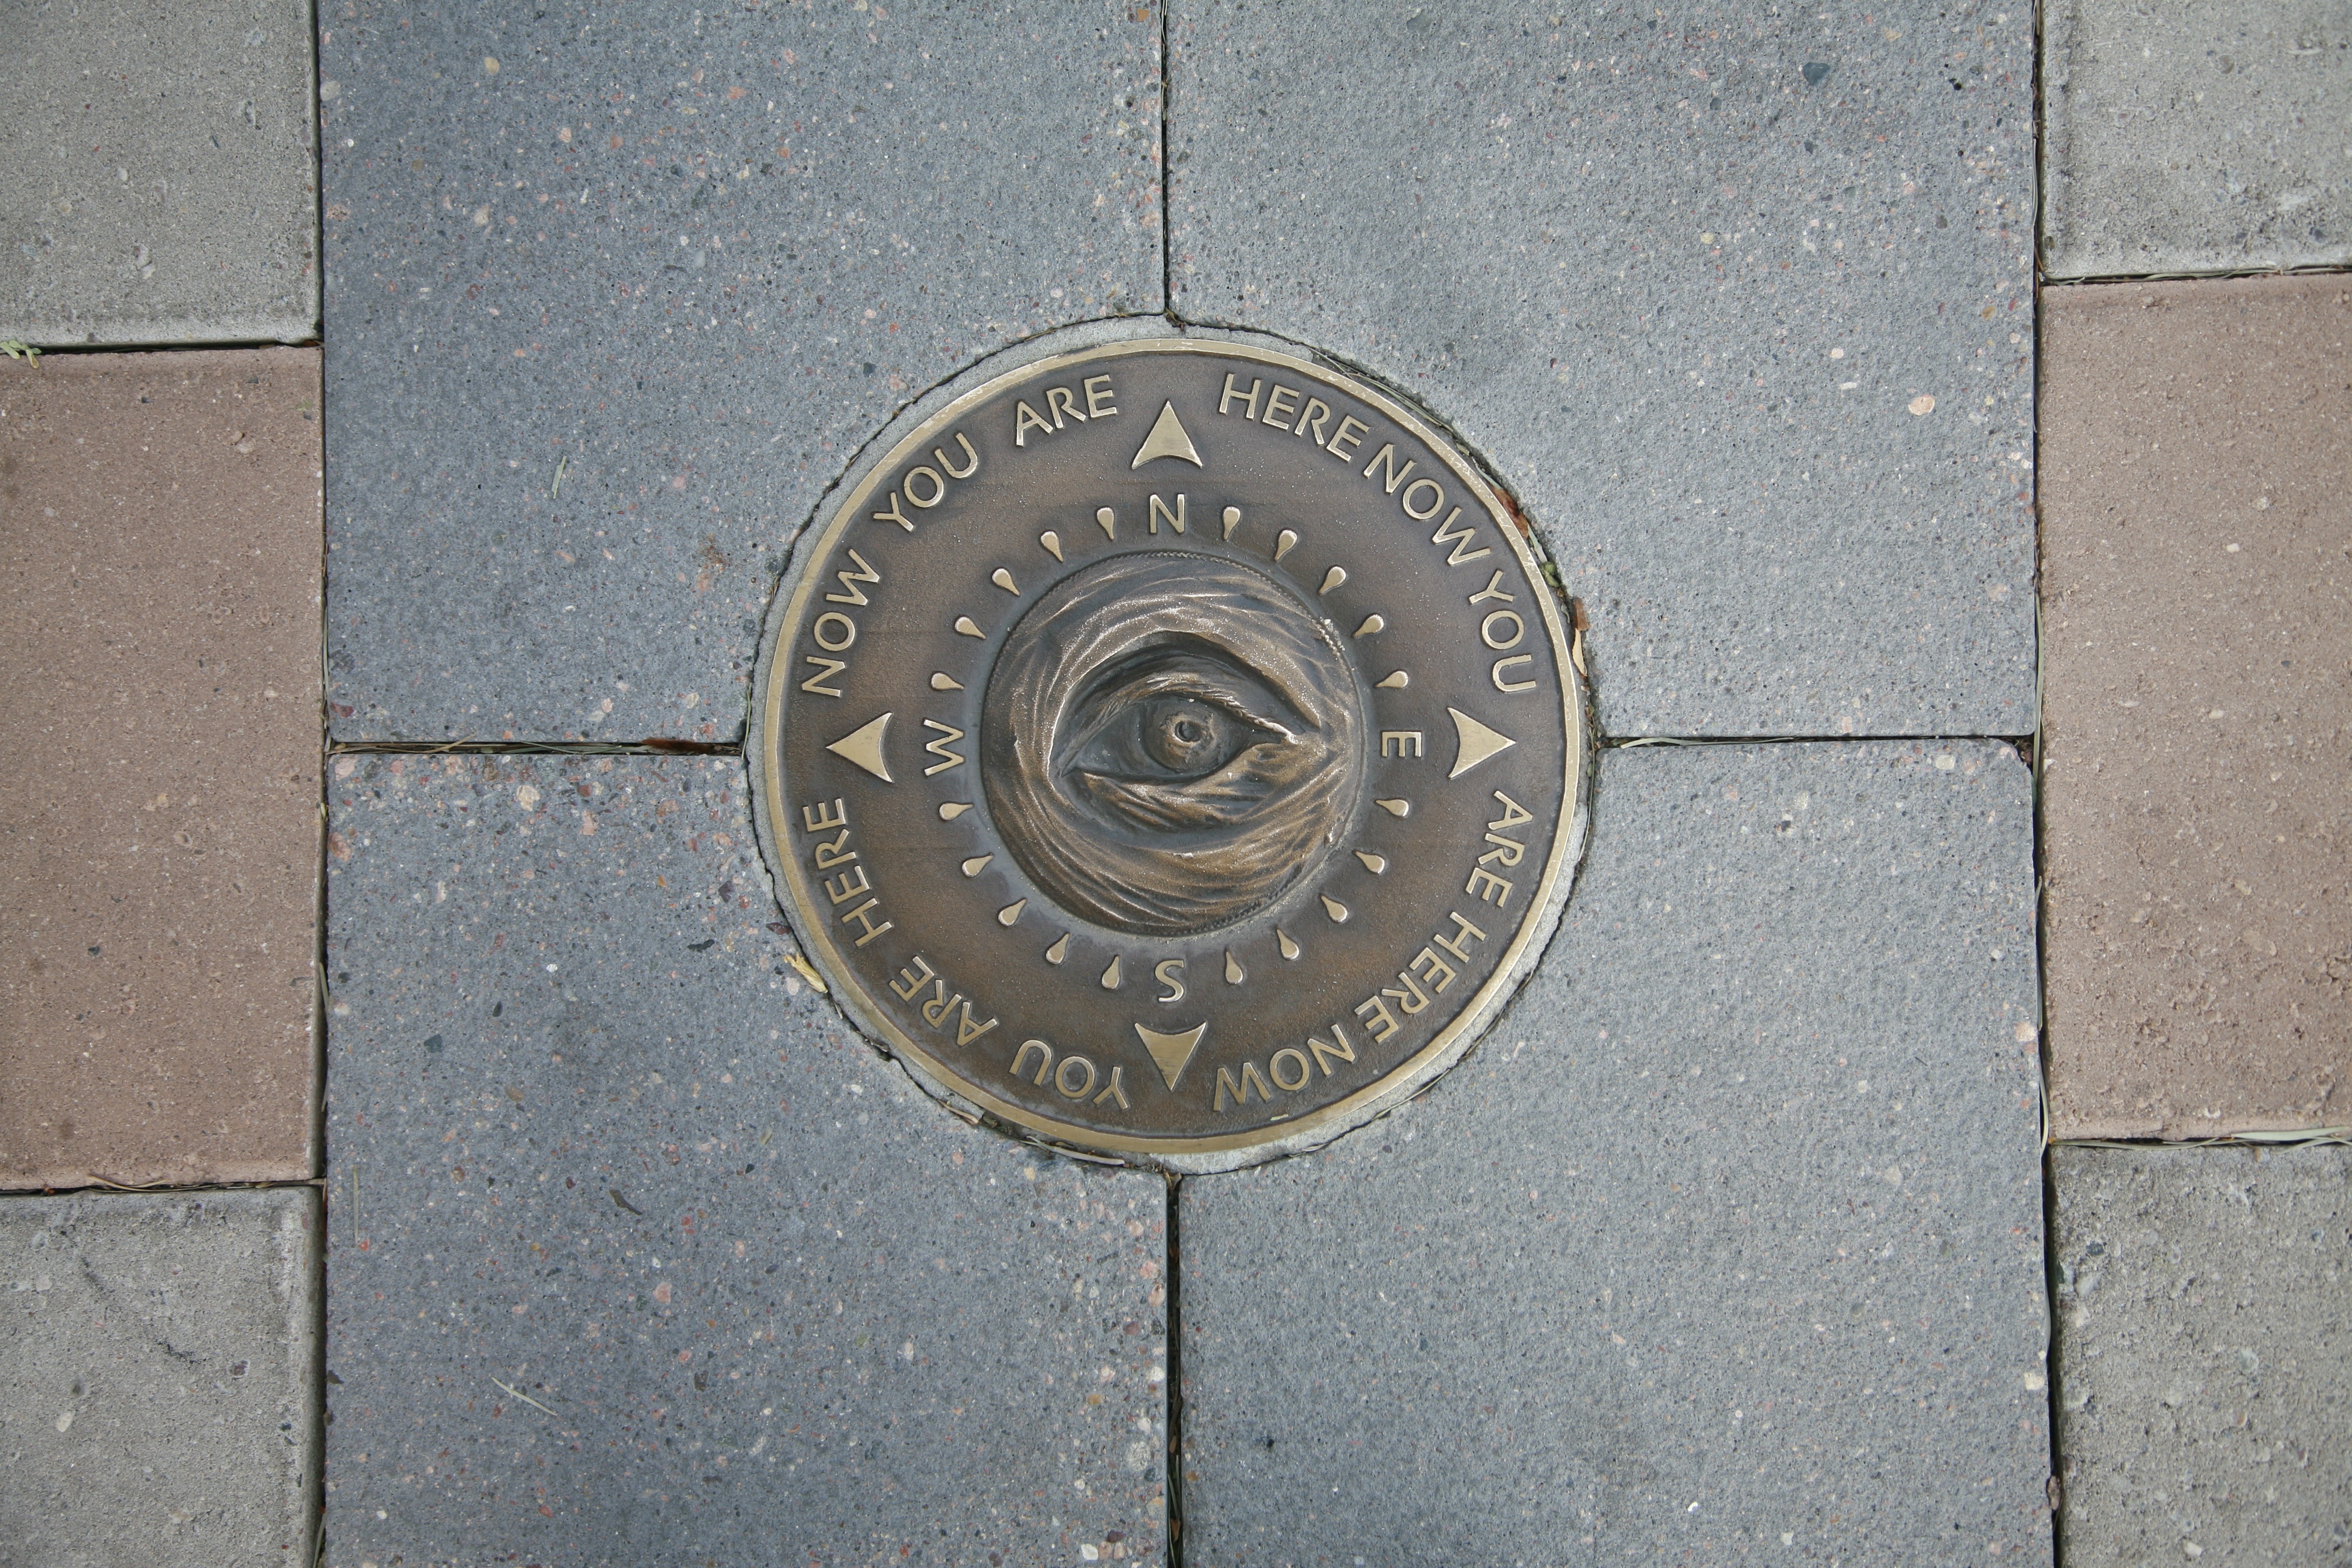
street, number, circle, tech, startup, manhole, shape, road surface, manhole cover, commemorative plaque